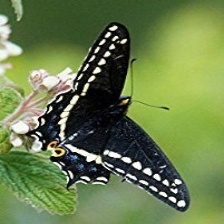
Species: INDRA SWALLOW